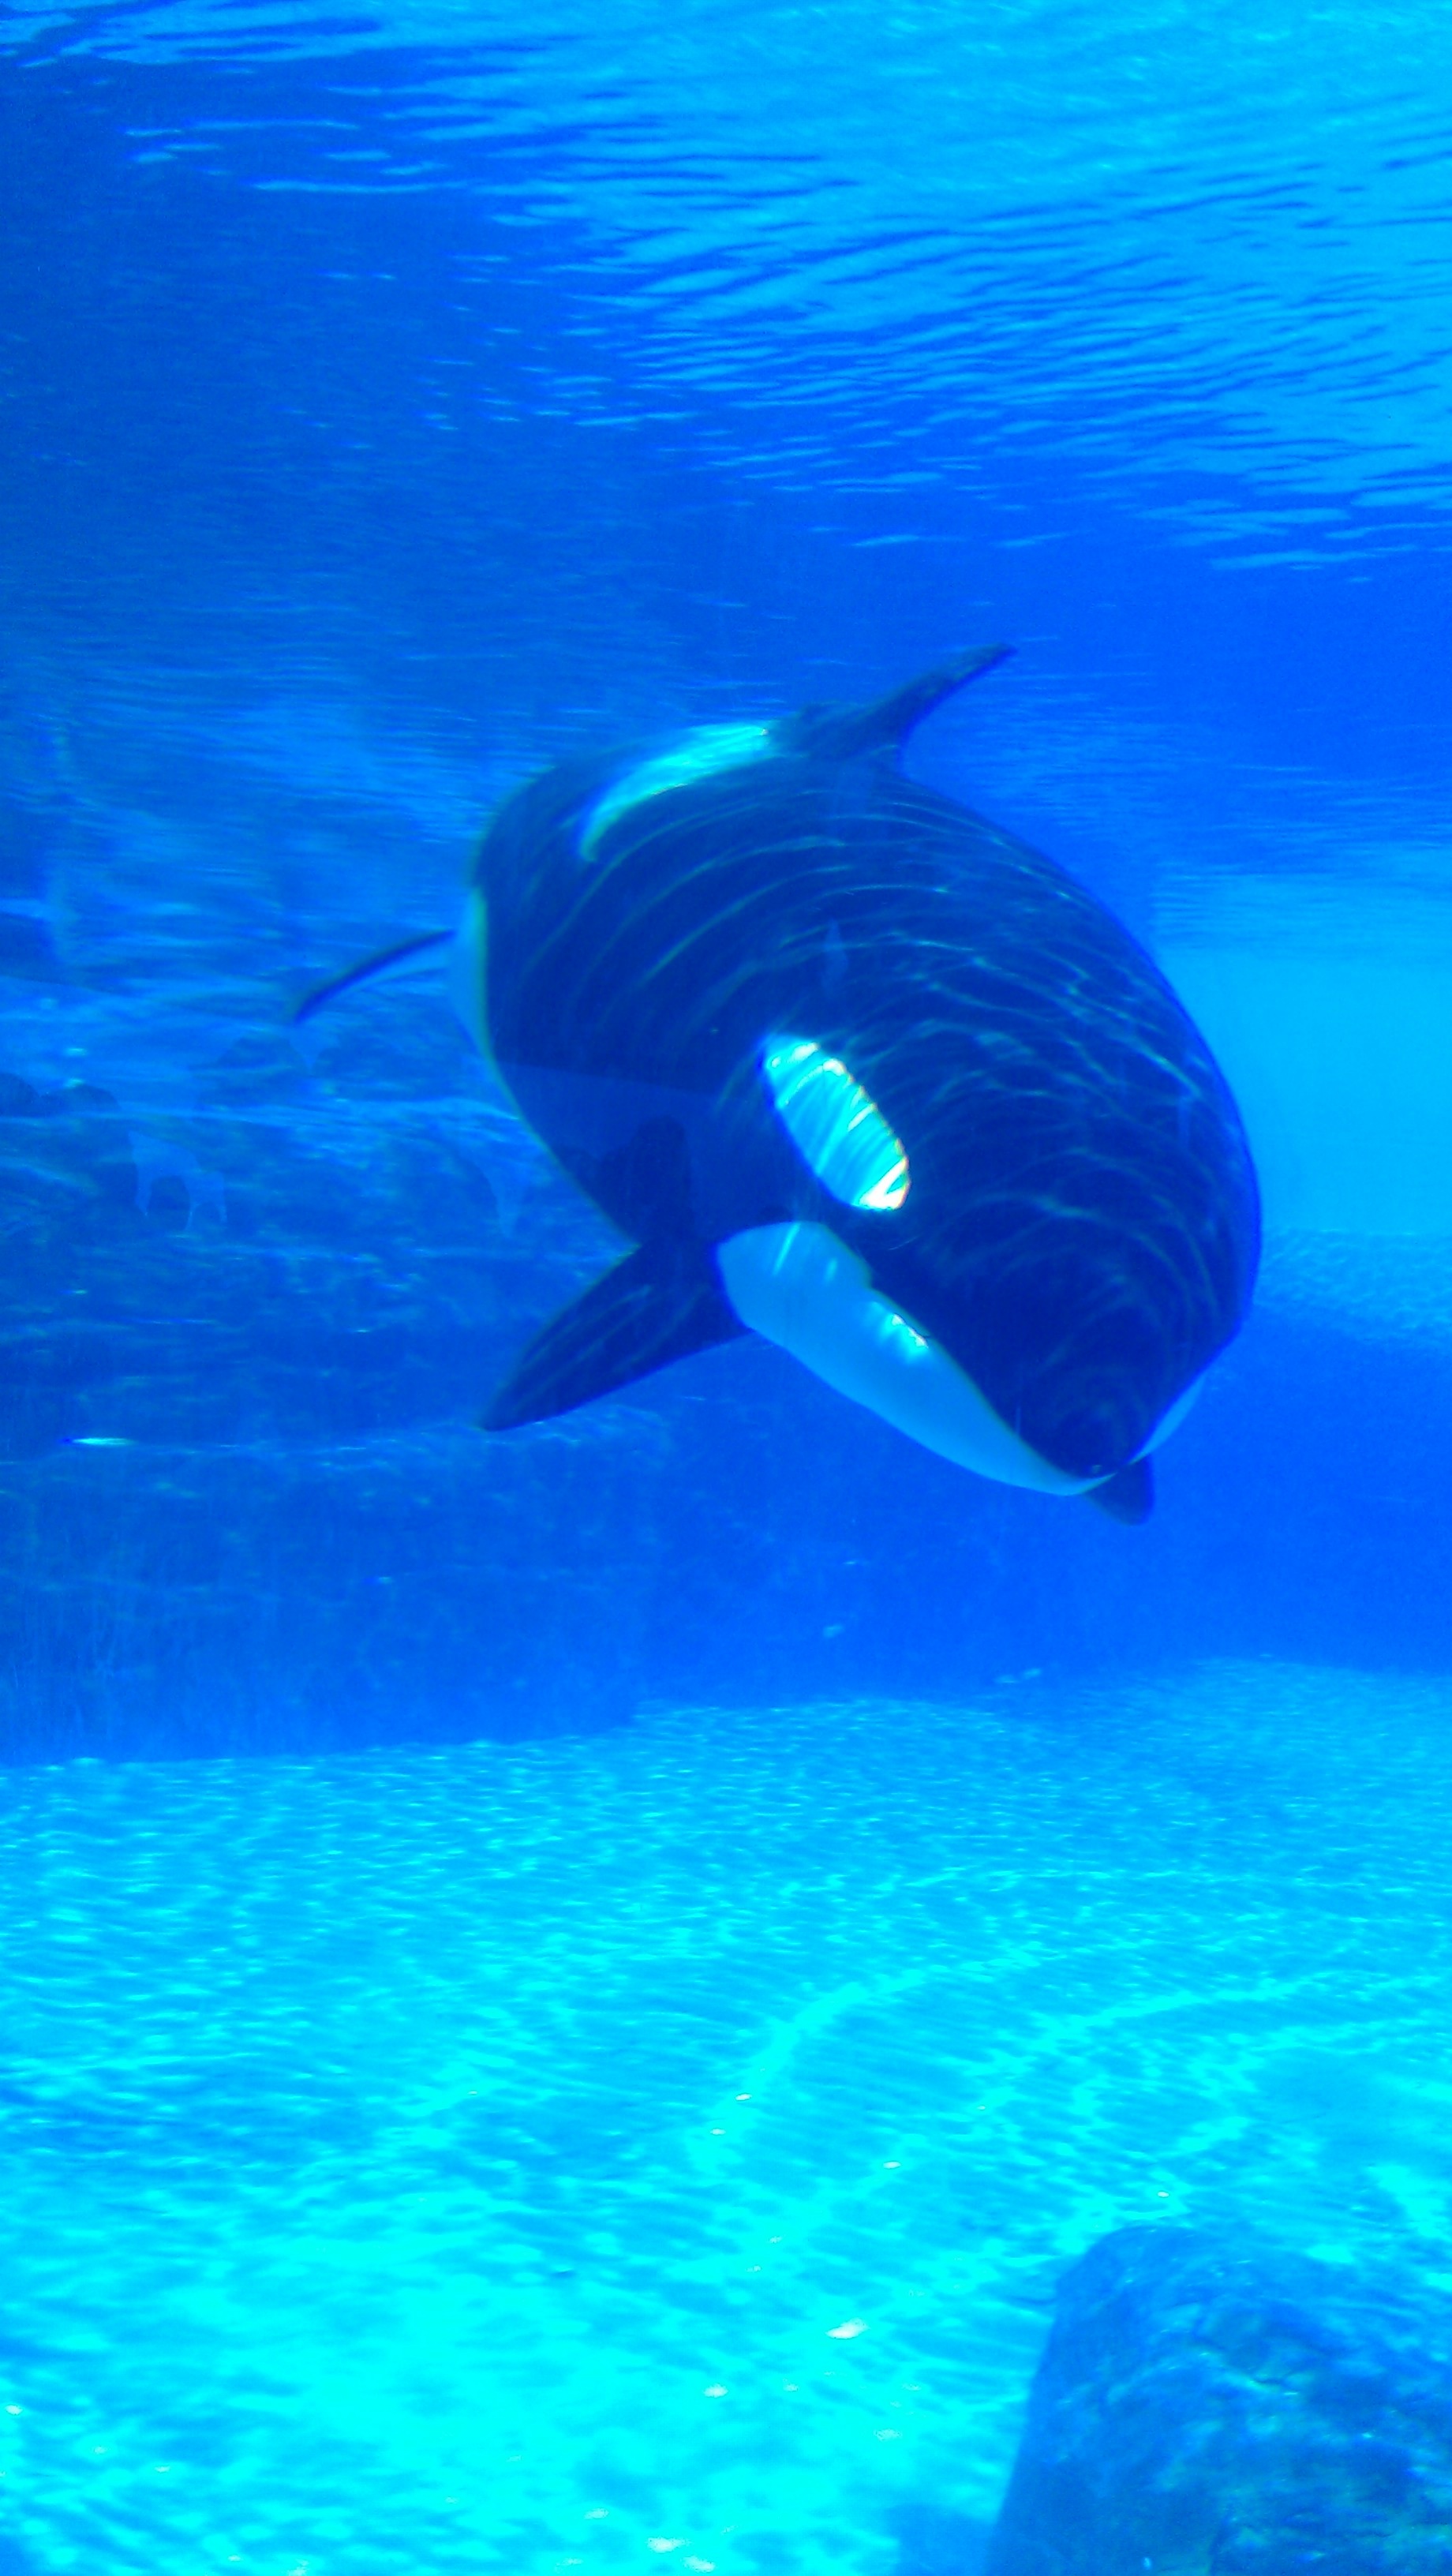
sea, water, ocean, underwater, fish, fin, cool image, aqua, marine, whale, i, orca, organism, marine mammal, killer whale, marine biology, whales dolphins and porpoises